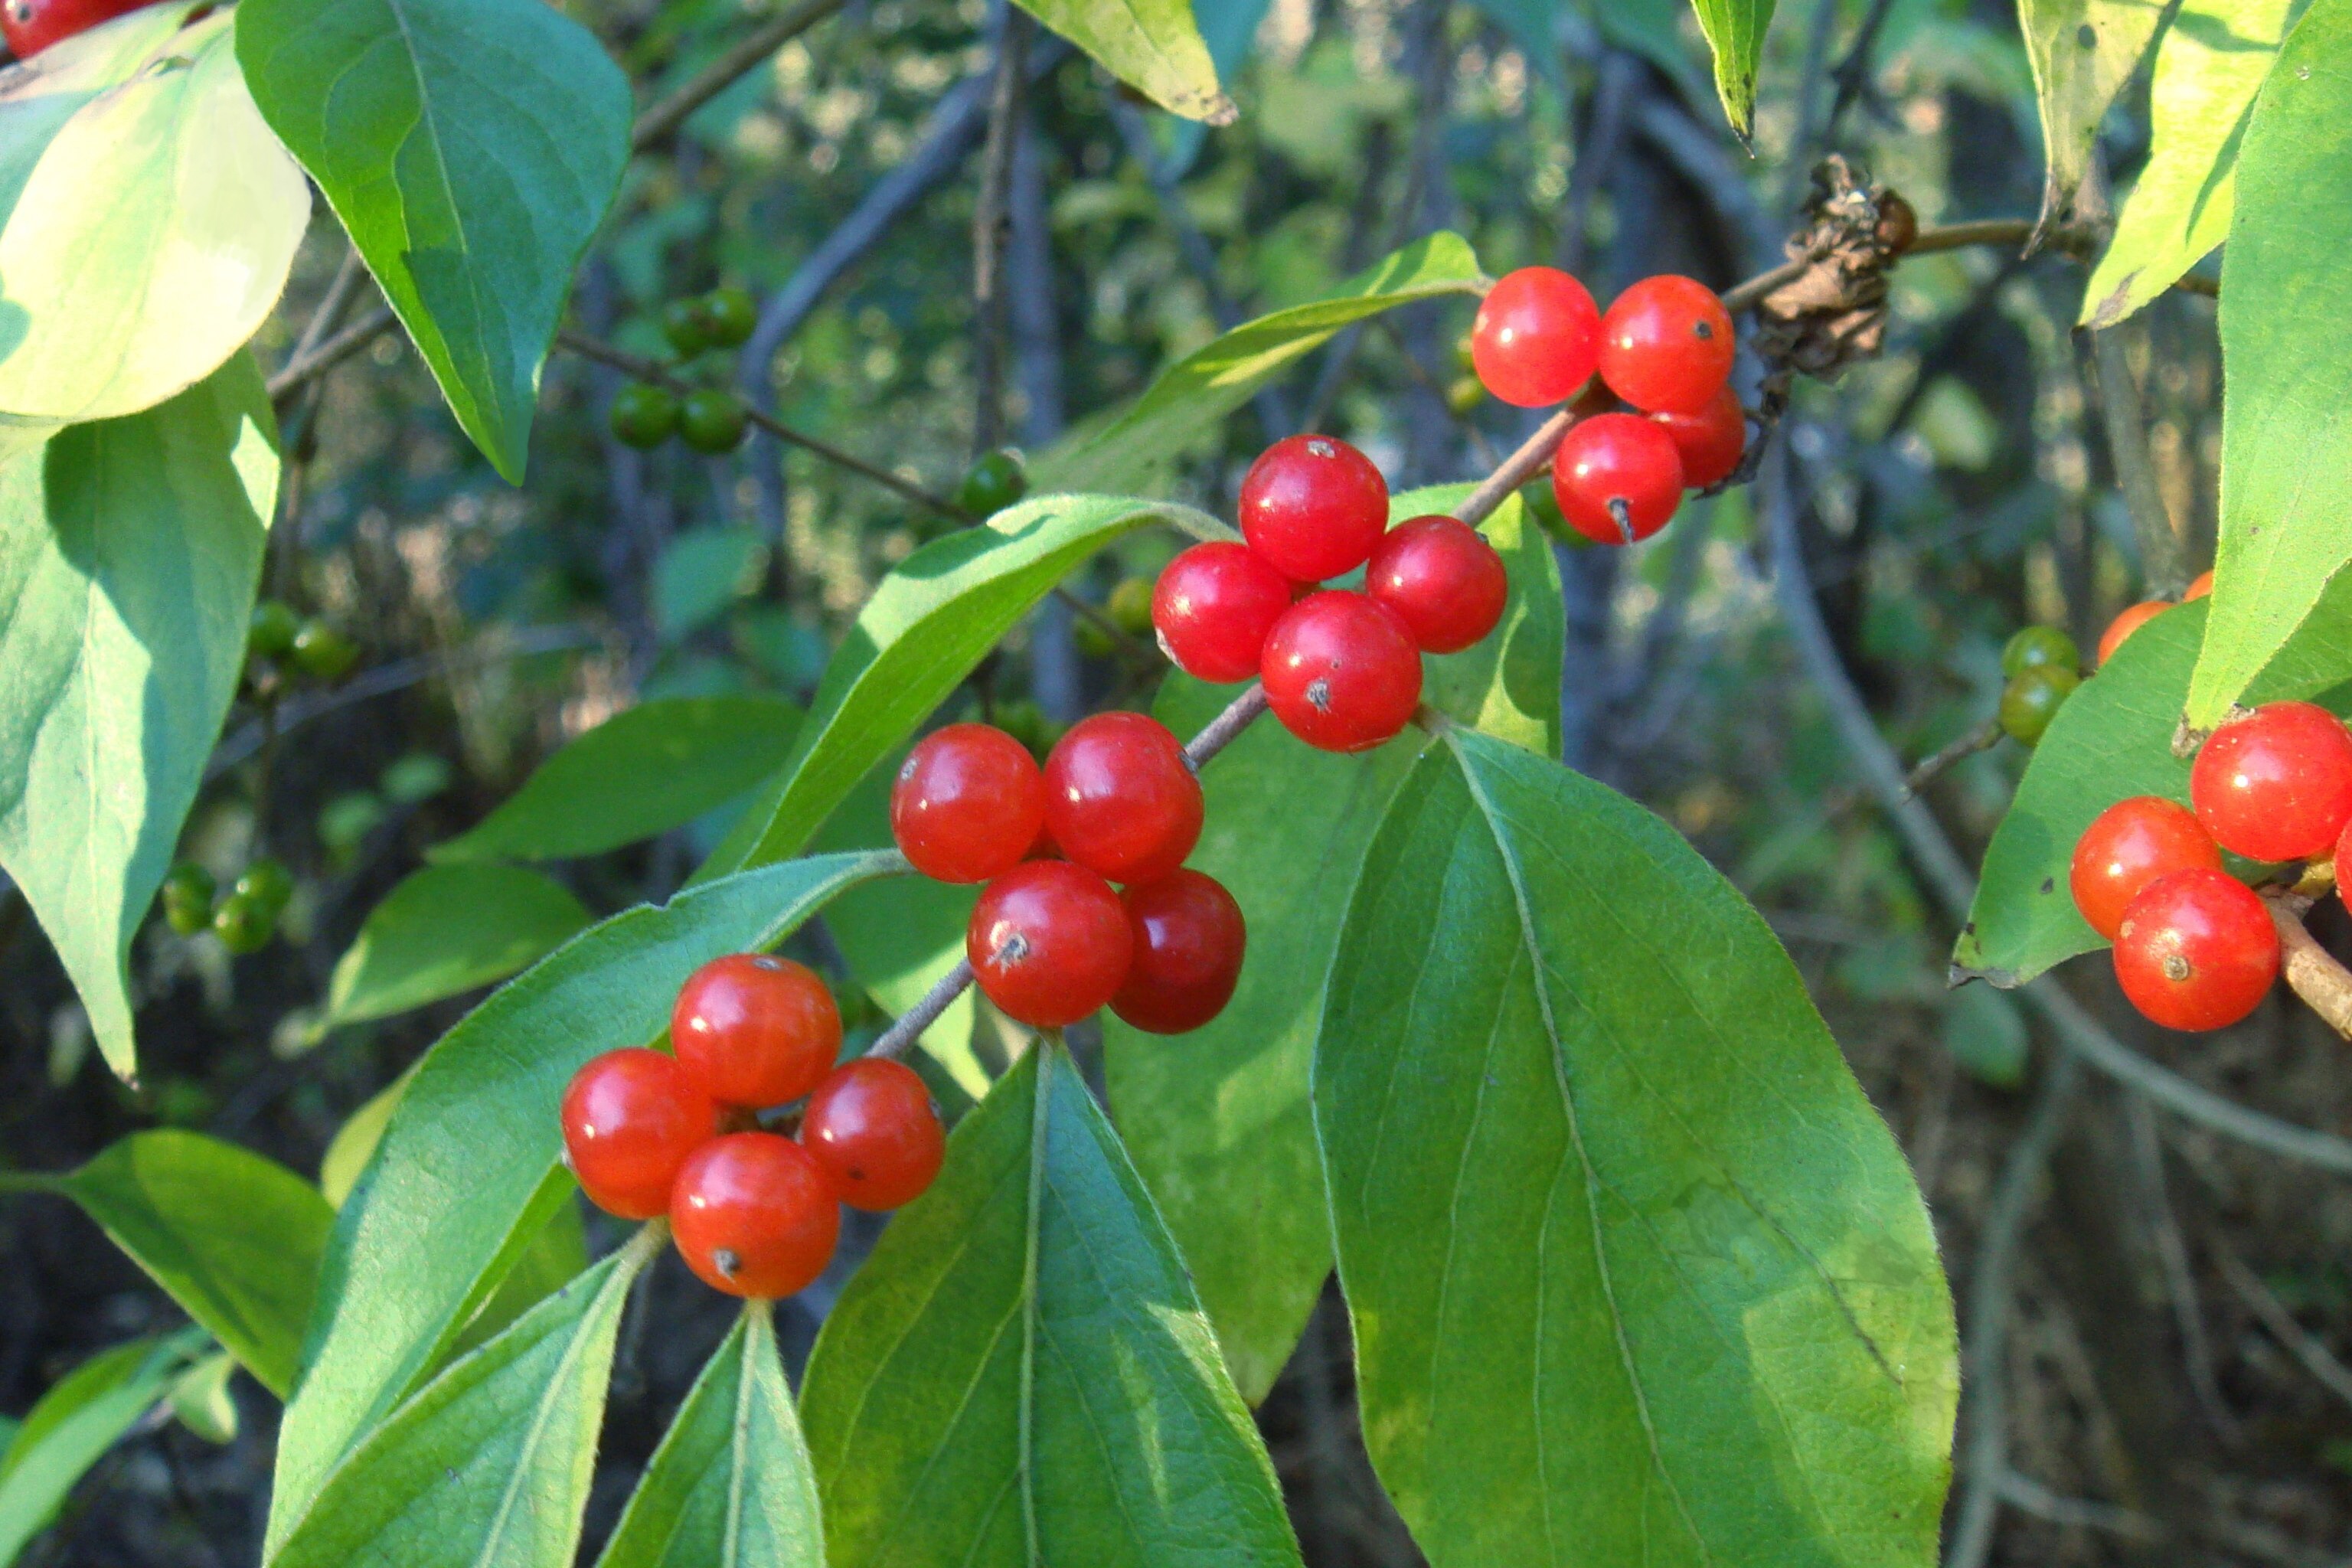
nature, plant, fruit, berry, flower, food, green, red, produce, evergreen, greenery, leaves, berries, shrub, bright, flowering plant, acerola, malpighia, woody plant, land plant, schisandra